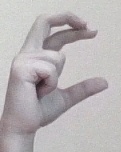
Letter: thal